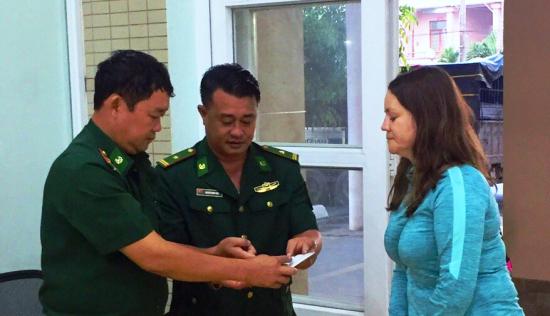
hai người đàn ông đang đứng nói chuyện với người phụ nữ mặc áo xanh dương